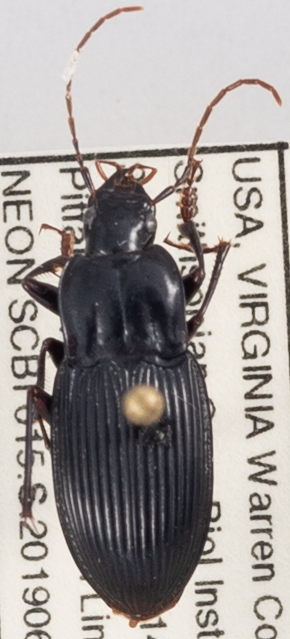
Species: Dicaelus politus
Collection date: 2019-06-20
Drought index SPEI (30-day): -0.27
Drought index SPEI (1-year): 2.09
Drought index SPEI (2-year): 2.09